Queens Park, Ipswich

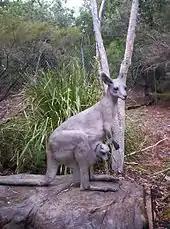
Sculpture, 2010

The original reserve shrank in area over time. A section to the north of the park which included a length of river bank, was resumed for the railway which opened to Brisbane in 1874 and two roads were cut through the park. This division of the park into three sections affected the way in which the park developed. The central section of the reserve was gazetted as a Park Reserve on 18 August 1891 and a School Reserve to the north was excised. The Central Boys and Girls School reserves were possibly also excised at this time. In 1893 Queens Park was transferred to Ipswich City Council. The following year, the southern section, now Limestone Park, was transferred to Ipswich City Council.